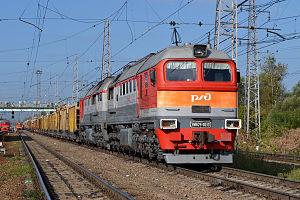
Les Chemins de fer russes constituent une société à actionnariat étatique gérant les chemins de fer de Russie. Divisés en réseaux régionaux, les RJD exploitent le deuxième plus grand réseau mondial avec près de 85 200 km de voies. Cette compagnie est l'une des plus grosses au monde et compte près d'un million d'employés. Elle assure 32,7 % du transport de passagers en Russie et 42,3 % du transport du fret.